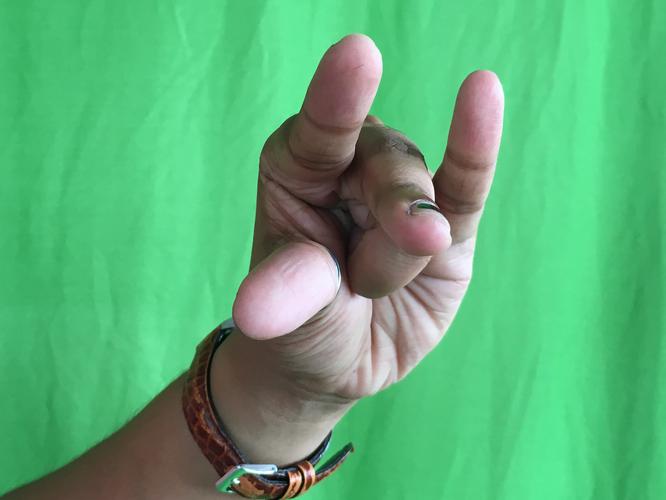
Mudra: Kangulam
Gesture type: single_hand